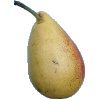
Label: Pear 2